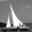
Label: ship